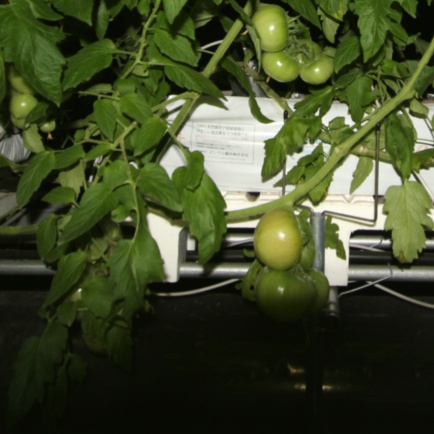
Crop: tomato